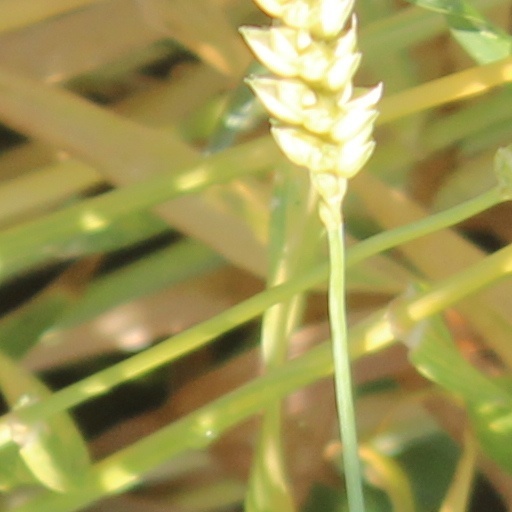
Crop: wheat